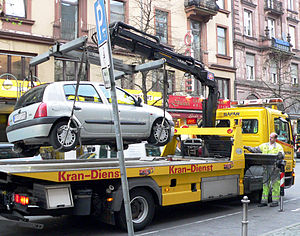
Bjærgningskøretøj
Et bjærgningskøretøj med kran
Et bjærgningskøretøj er et erhvervskøretøj, som anvendes til at bjærge og slæbe andre køretøjer. Køretøjet er bygget på et lastbilchassis.